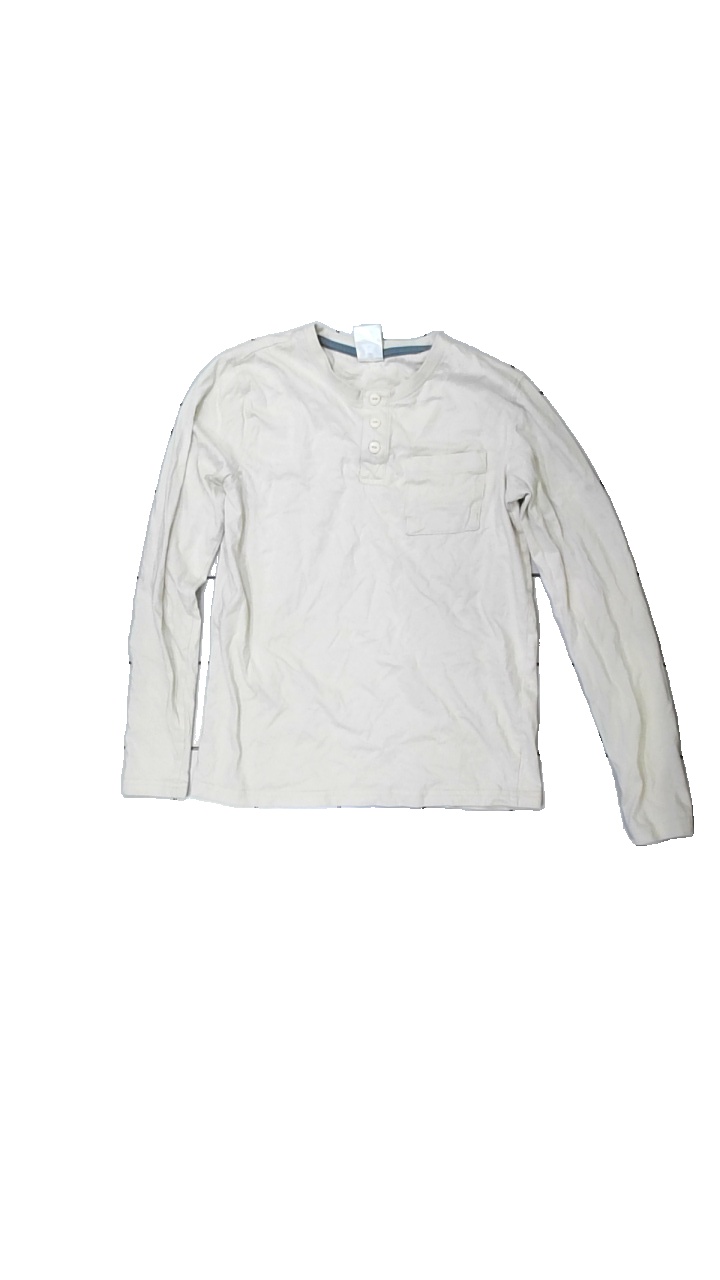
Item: Top (Children)
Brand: Kappahl
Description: beige långärmad tröja
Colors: Beige
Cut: Regular
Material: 100% cotton
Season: All
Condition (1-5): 5
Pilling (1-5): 5
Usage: Reuse
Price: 50-100